Renato Malota

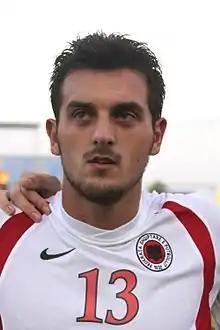
Malota with Albania U–21

Renato Malota (born 24 June 1989) is an Albanian professional footballer who plays as a centre-back for Egnatia in the Kategoria Superiore.